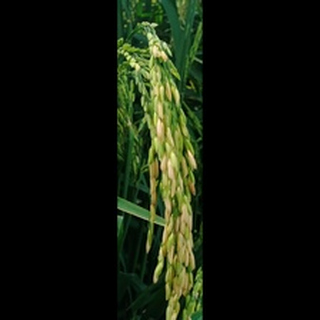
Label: healthy_rice